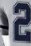
Number: 2